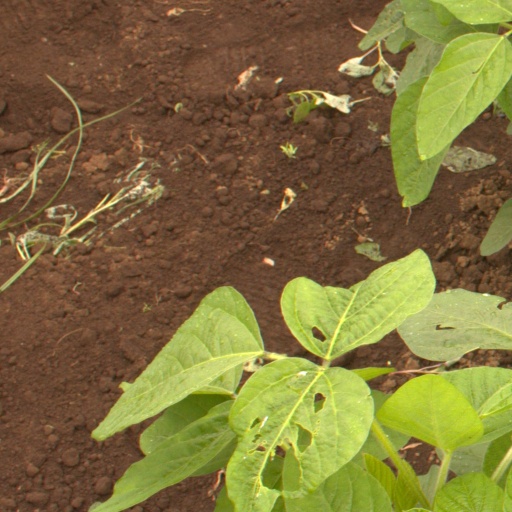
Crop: soybean